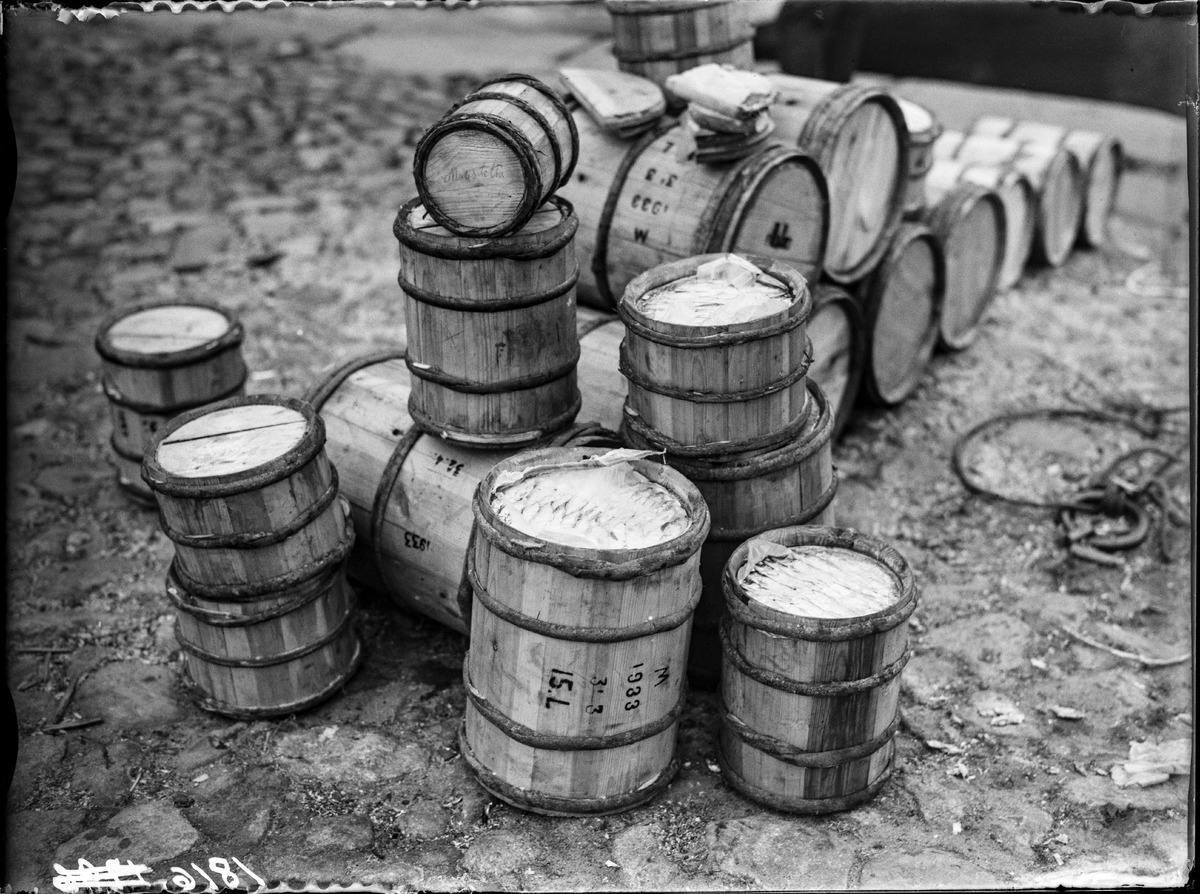
Syystuotteiden kauppaa Oulun kauppatorilla
Selling of autumn produce at Oulu market square
sisällön kuvaus: Silakkanelikoita Oulun kauppatorilla 18.9.1933. content description: Wooden herring containers at Oulu market square on September 18, 1933.
Vuosi: 1933
Paikka: Suomi, Oulu, Suomi, Pohjois-Pohjanmaa, Oulu
Aiheet: Oulun kauppatori; Oulun tori; kauppa; silakka; nelikot; torit; ulkokuva; Oulu market square; market squares; sellers; customers